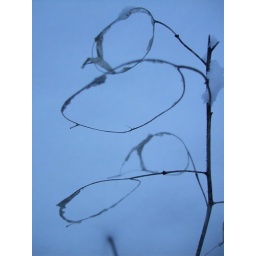
silver dollar plant skeletons in the snow